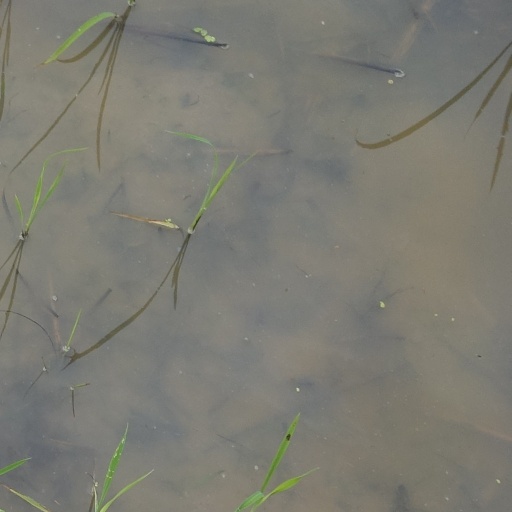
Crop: rice